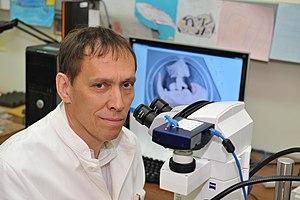
Johannes Hans Thewissen est un anthropologue et paléontologue américain, professeur à l’Université de l’Ohio et au Northeastern Ohio Universities Colleges of Medicine and Pharmacy.